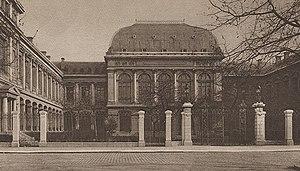
Carte postale de la faculté de médecine de Lyon.
L'université de Lyon était le nom donné au groupement des facultés lyonnaises, créé en 1896. C'est l'ancêtre des trois universités lyonnaises actuelles.